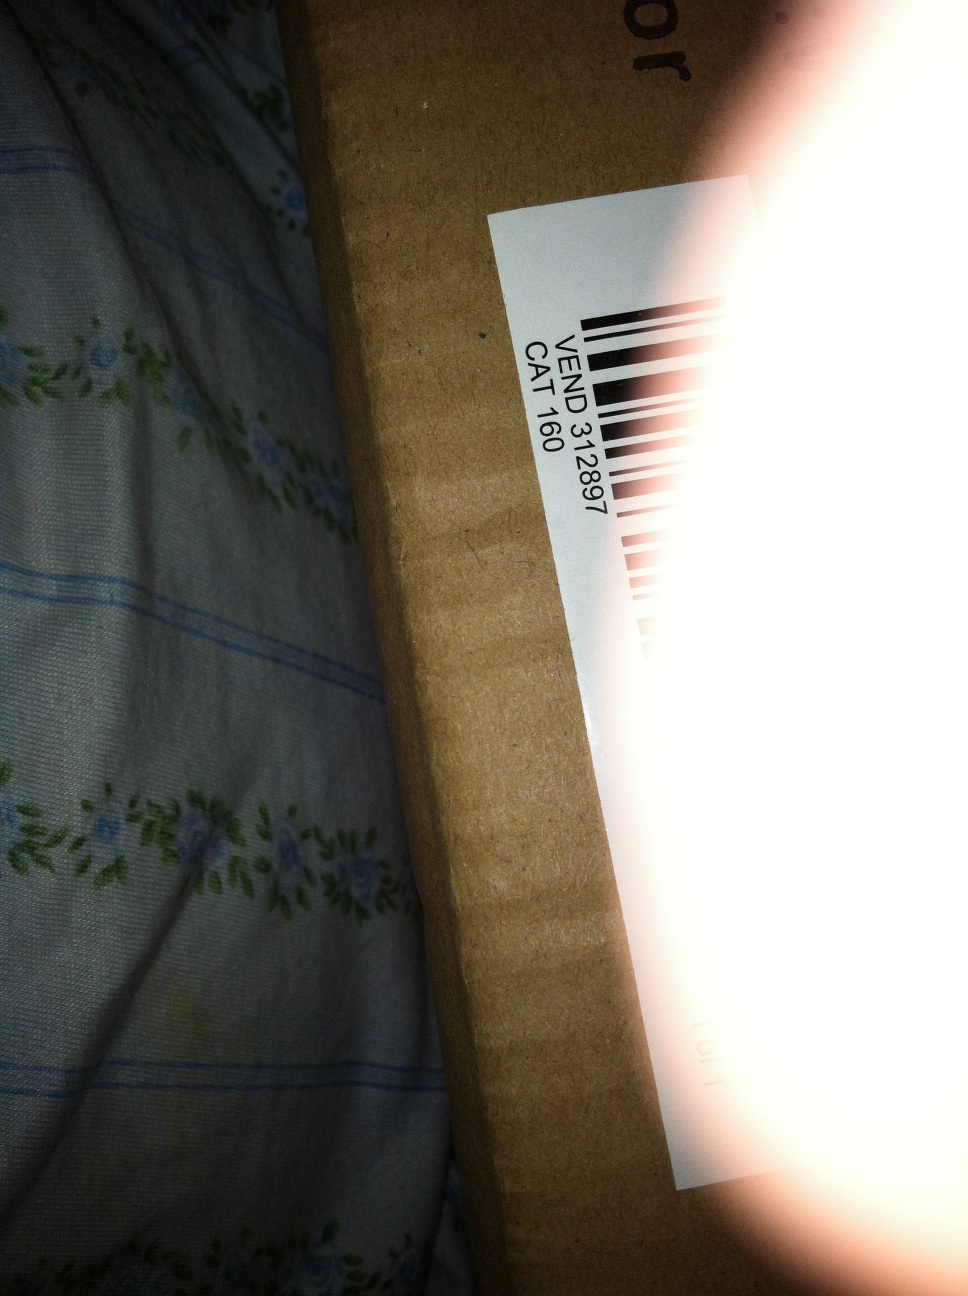Question: Can you tell me what the label says on this box please?
Answer: unanswerable